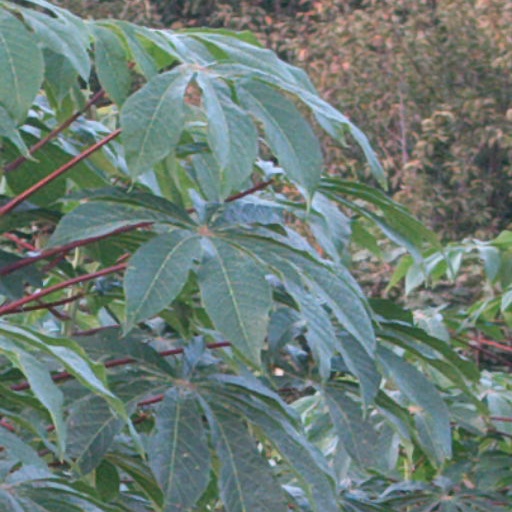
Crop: cassava